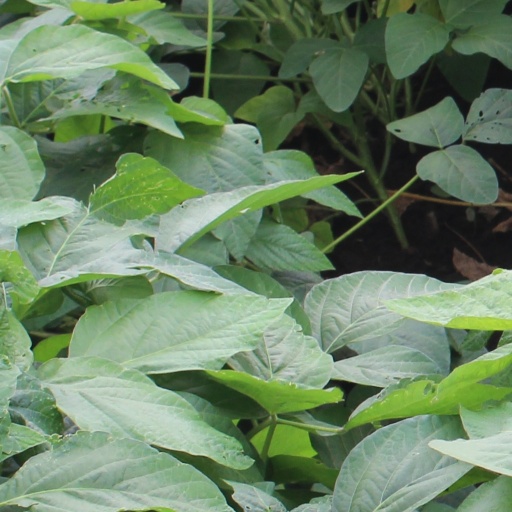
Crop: soybean